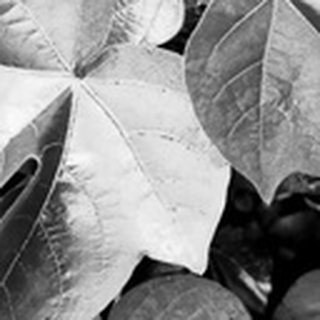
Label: healthy_cotton